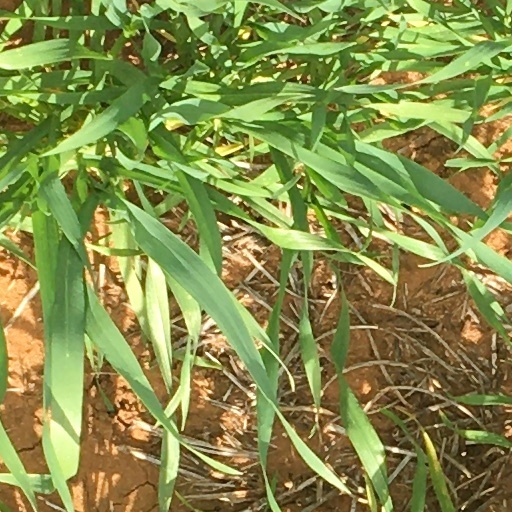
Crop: wheat